Étienne Stéphane Tarnier

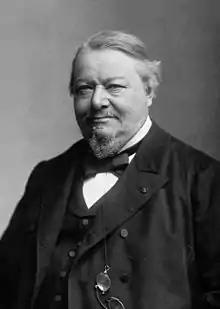

Stéphane Étienne Tarnier (29 April 1828 – 23 November 1897) was a French obstetrician who was a native of Aiserey.